Dating and New York

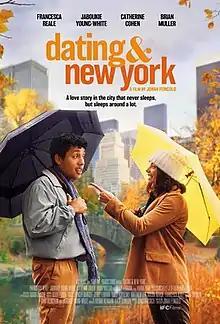
Theatrical release poster

Dating and New York is a 2021 American comedy film written and directed by Jonah Feingold in his directorial debut. It stars Jaboukie Young-White, Francesca Reale, Catherine Cohen, Brian Muller, Jerry Ferrara, Arturo Castro, Taylor Hill, Alex Moffat, Eva Victor and Yedoye Travis.